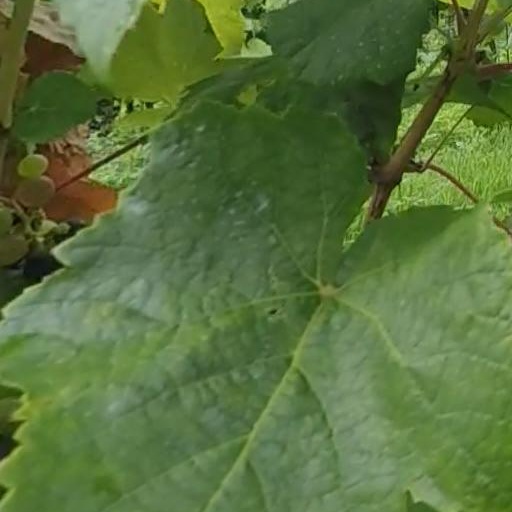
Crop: grape